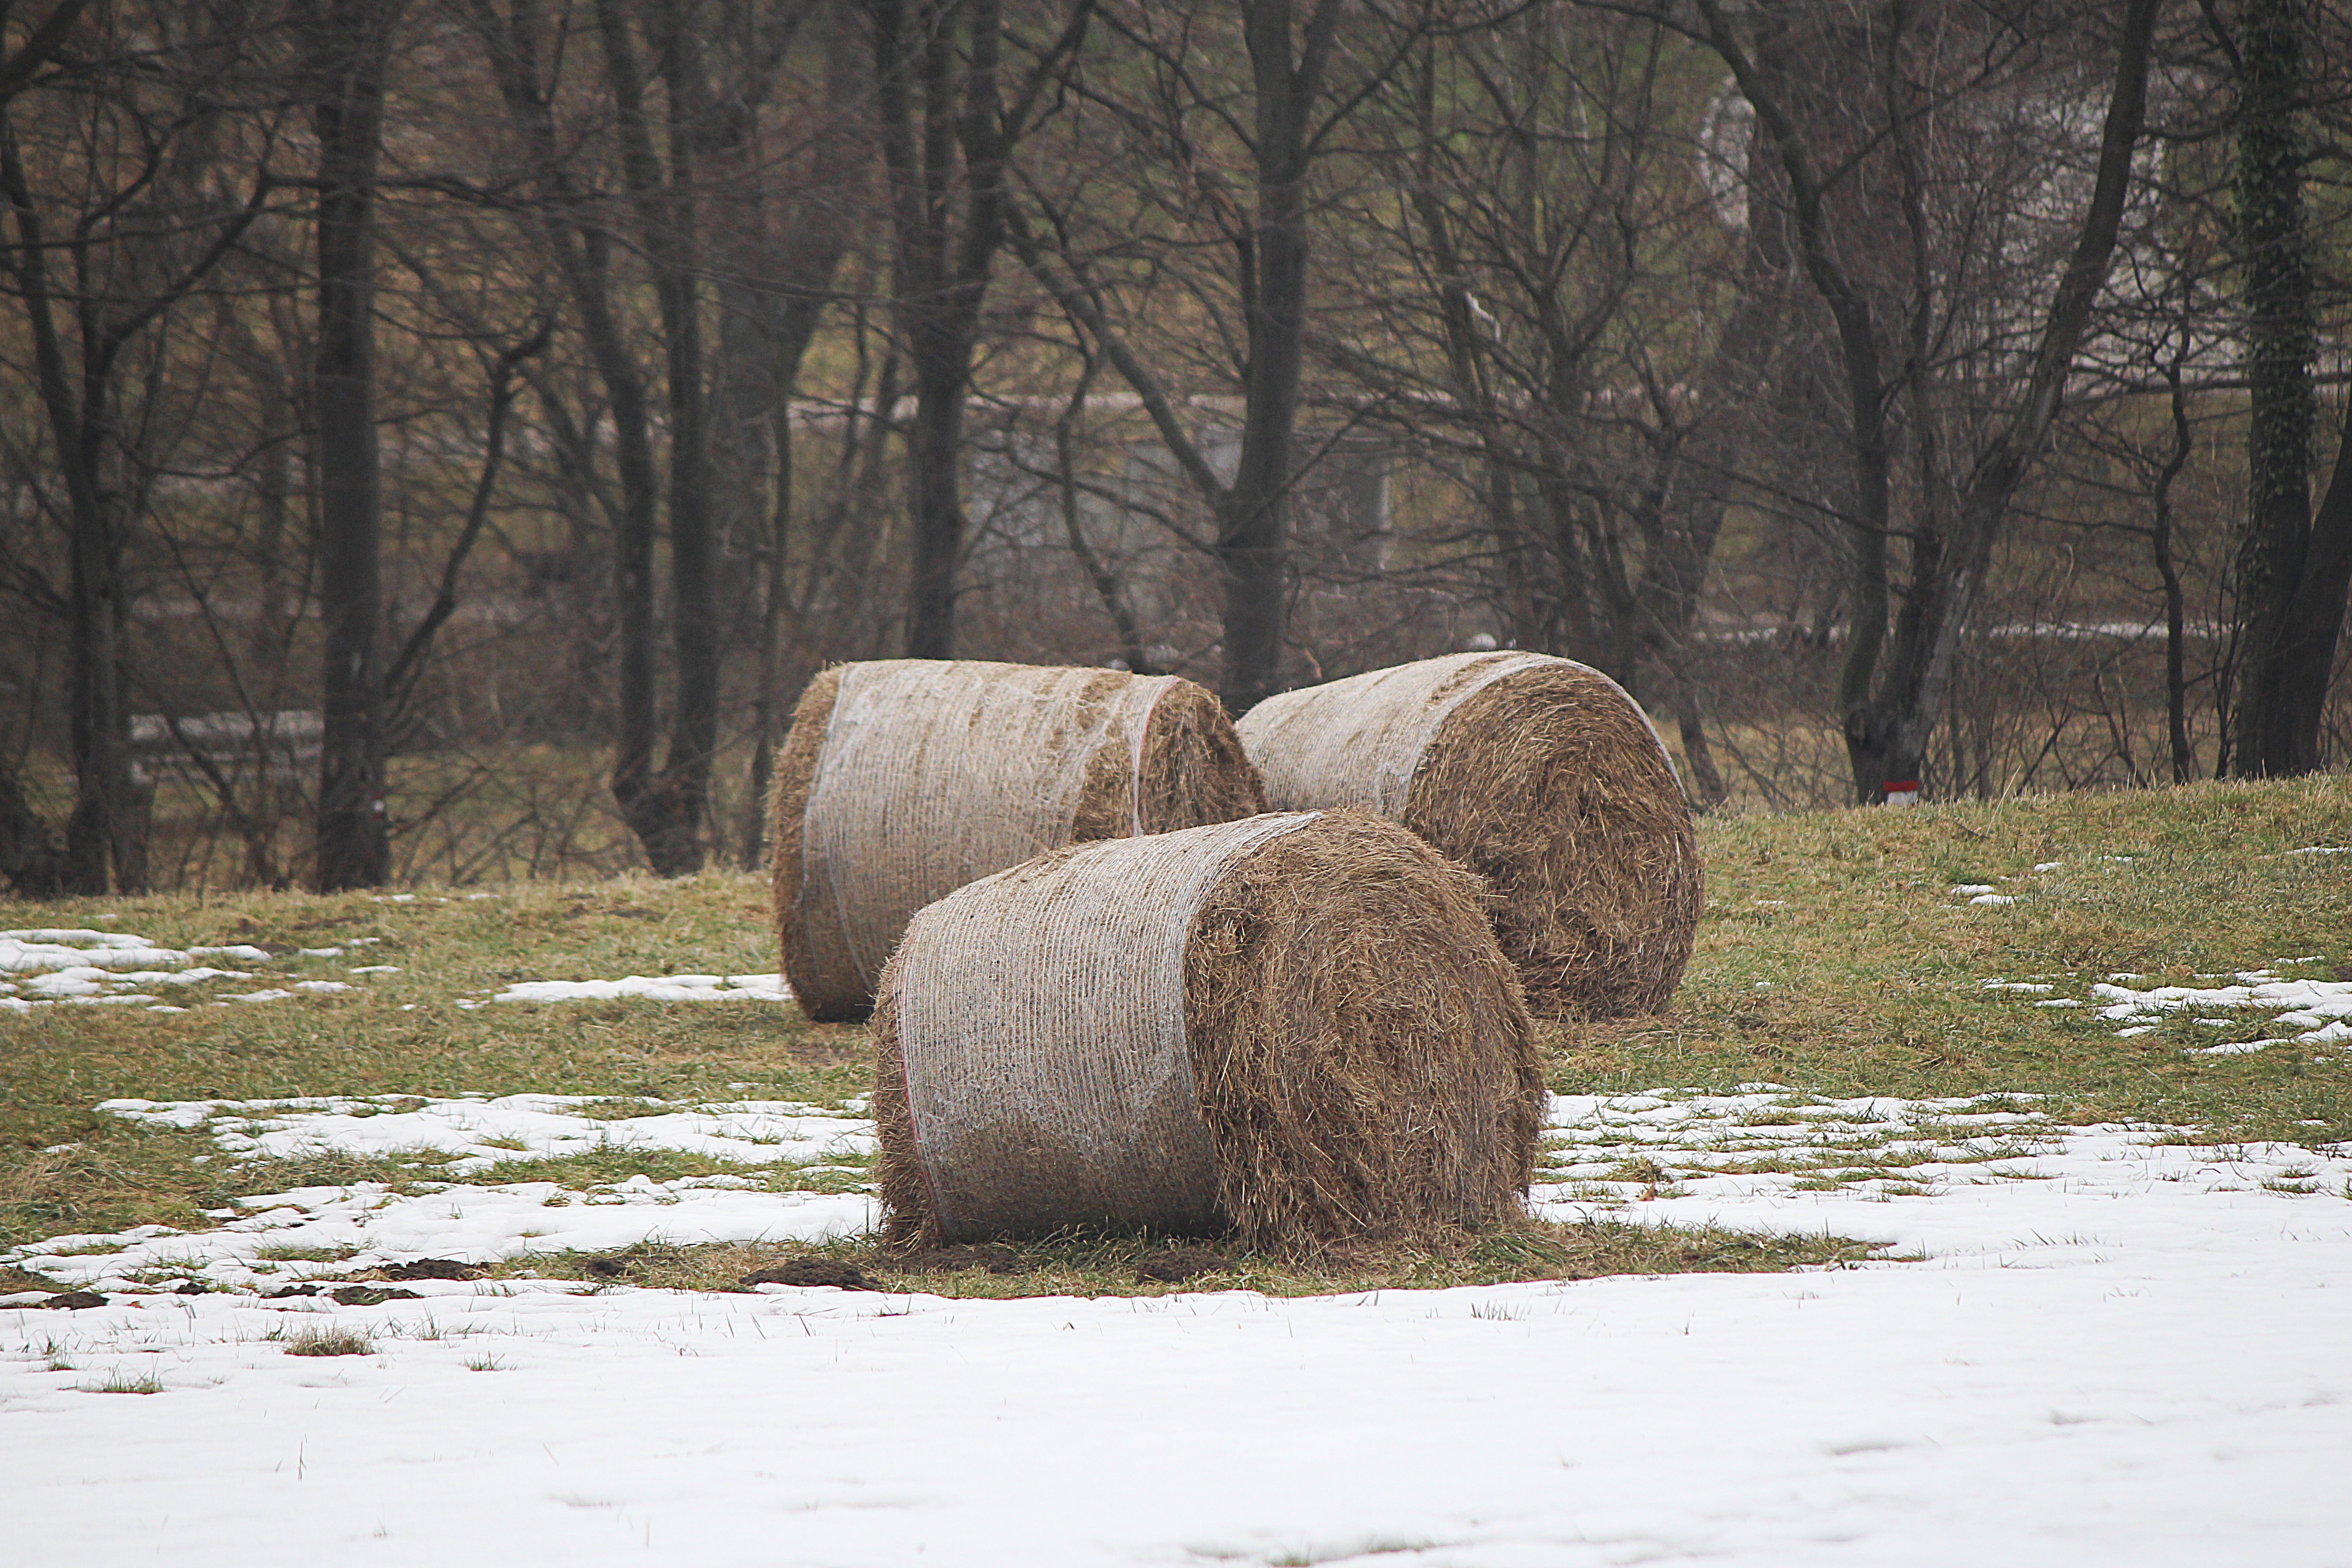
tree, snow, winter, plant, wood, hay, wildlife, season, straw, woodland, round bales, straw bales, rural area, straw role